1917 in poetry

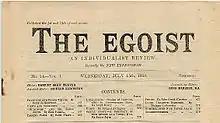
The Egoist

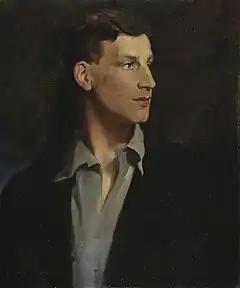
Portrait of Siegfried Sassoon by Glyn Warren Philpot, 1917 (Fitzwilliam Museum)

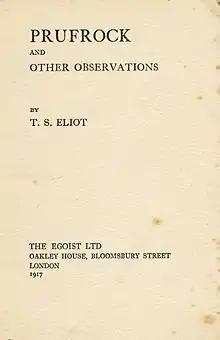
Book by T. S. Eliot

Including all of the British colonies that later became India, Pakistan, Bangladesh, Sri Lanka and Nepal. Listed alphabetically by first name, regardless of surname: